Different Colors

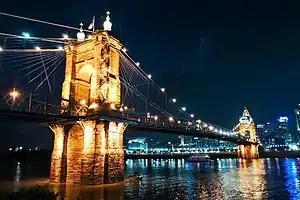
Roebling Suspension Bridge at night.

A lyric video for "Different Colors" was filmed in Walk the Moon's hometown of Cincinnati, Ohio and was uploaded to their Vevo account on June 3, 2015. City landmarks featured in the video include Eden Park, the John A. Roebling Suspension Bridge, the Ohio River, Cincinnati Union Terminal, and Sawyer Point Park & Yeatman's Cove. The visual stood as the band's second video to be filmed in Cincinnati, after "Anna Sun" in 2010. Over 15,000 long exposure photographs went into making the clip.